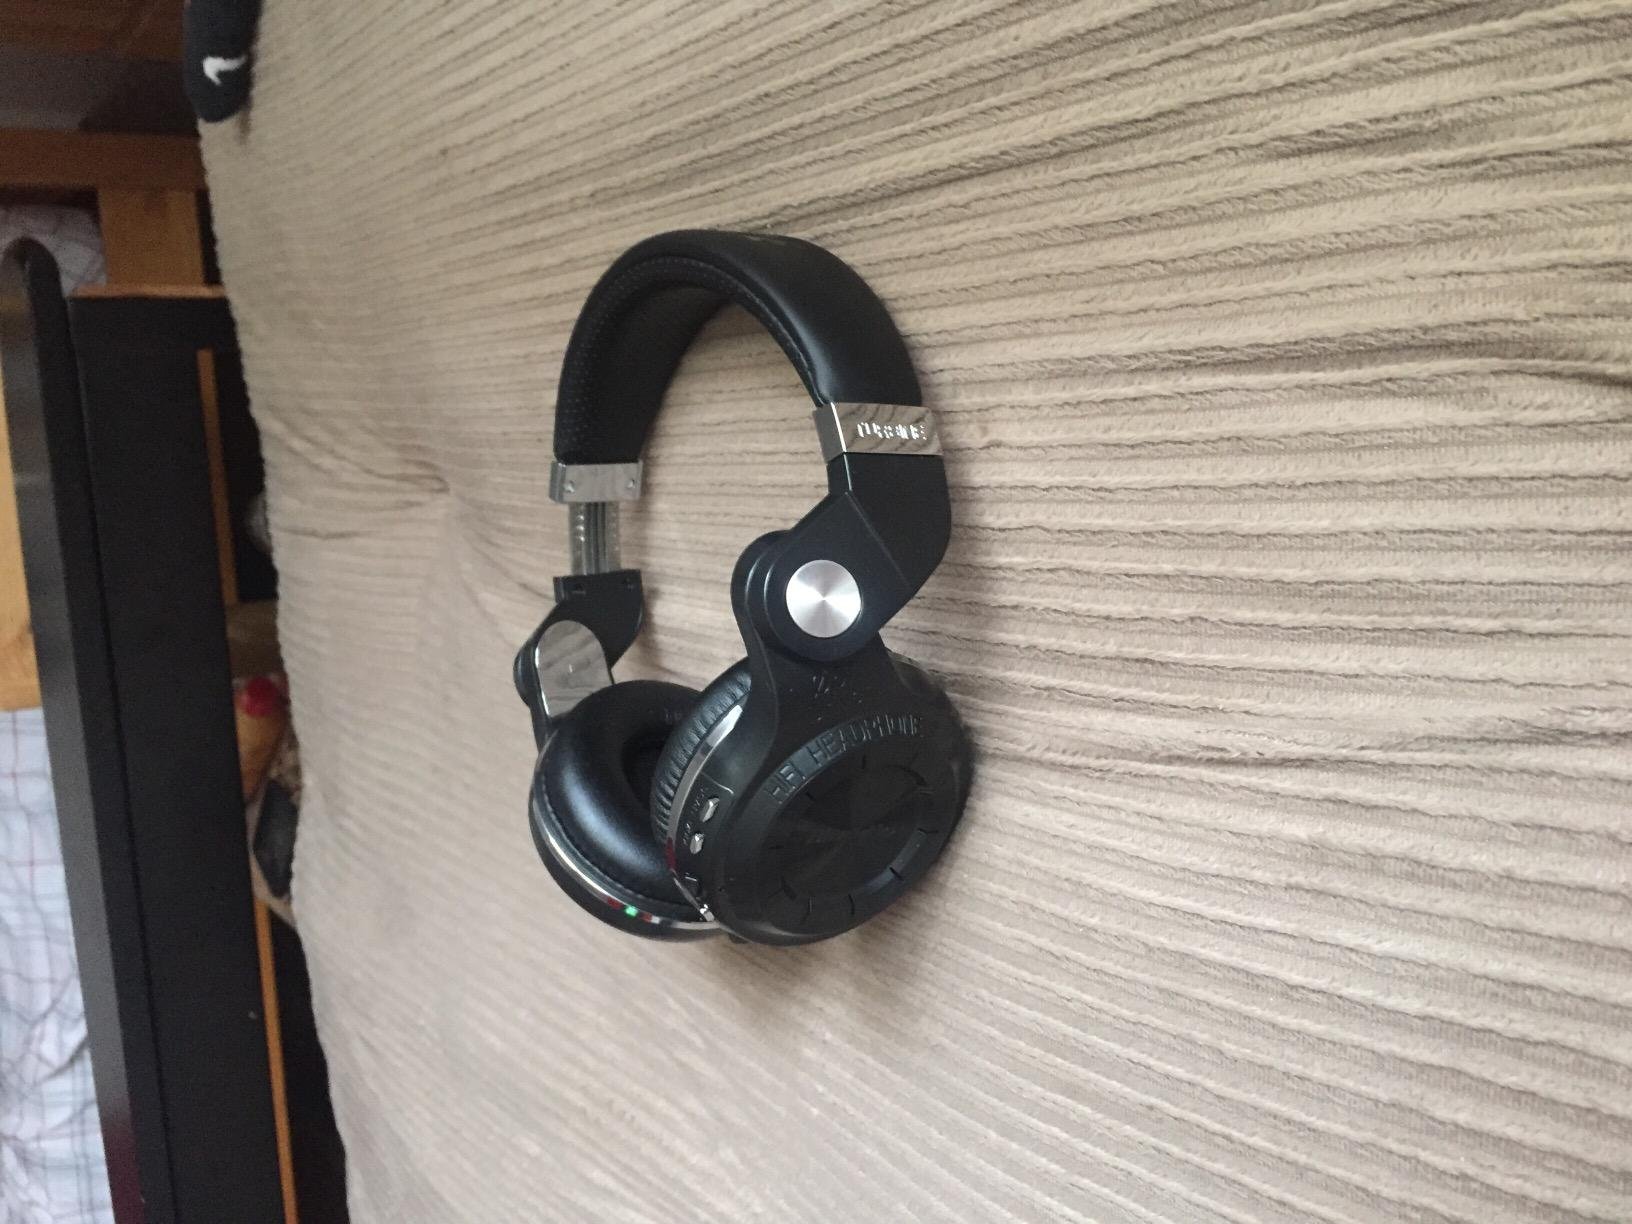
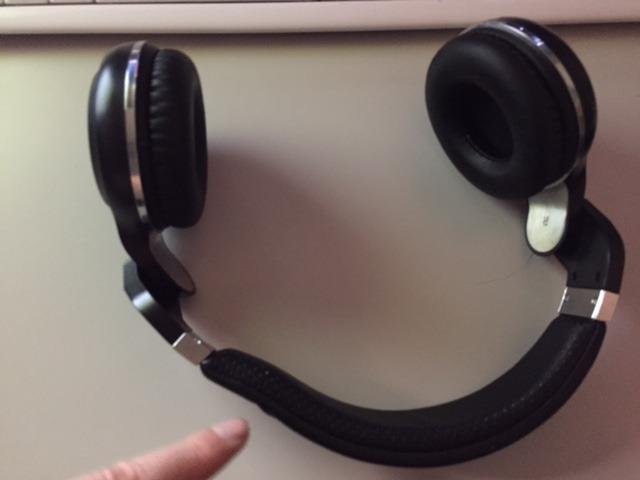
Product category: headphones
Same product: no